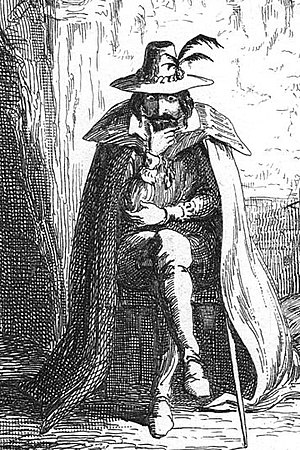
Guy Fawkes
George Cruikshanks illustration af Guy Fawkes, fra William Harrison Ainsworths roman fra 1840.
Guido Fawkes, almindeligvis kaldet Guy Fawkes, var en af hovedmændene i den katolske sammensværgelse, Krudtsammensværgelsen, the Gunpowder Plot. Planen var at knuse den engelske protestantiske elite ved at sprænge kong Jakob 1. og begge parlamentets kamre i London i luften under parlamentets åbning den femte november 1605.